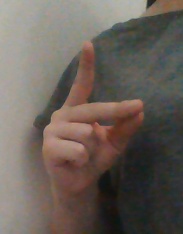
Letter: ta